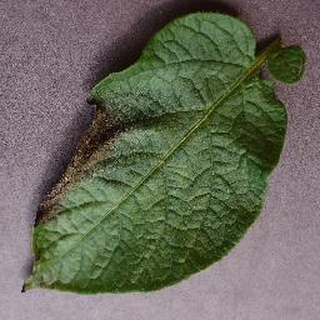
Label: potato_late_blight